Raffles Praslin, Seychelles

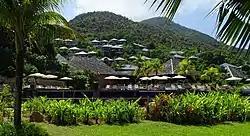
From the main pool up towards the villas

Raffles Praslin, Seychelles is an 86-villa luxury resort on the island of Praslin in Seychelles. The hotel is managed by Raffles Hotels & Resorts, which is under the Fairmont Hotels and Resorts umbrella. Raffles Praslin was the first Raffles resort to be built and is home to the original Raffles Signature Spa. The complex operates six restaurants.